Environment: real
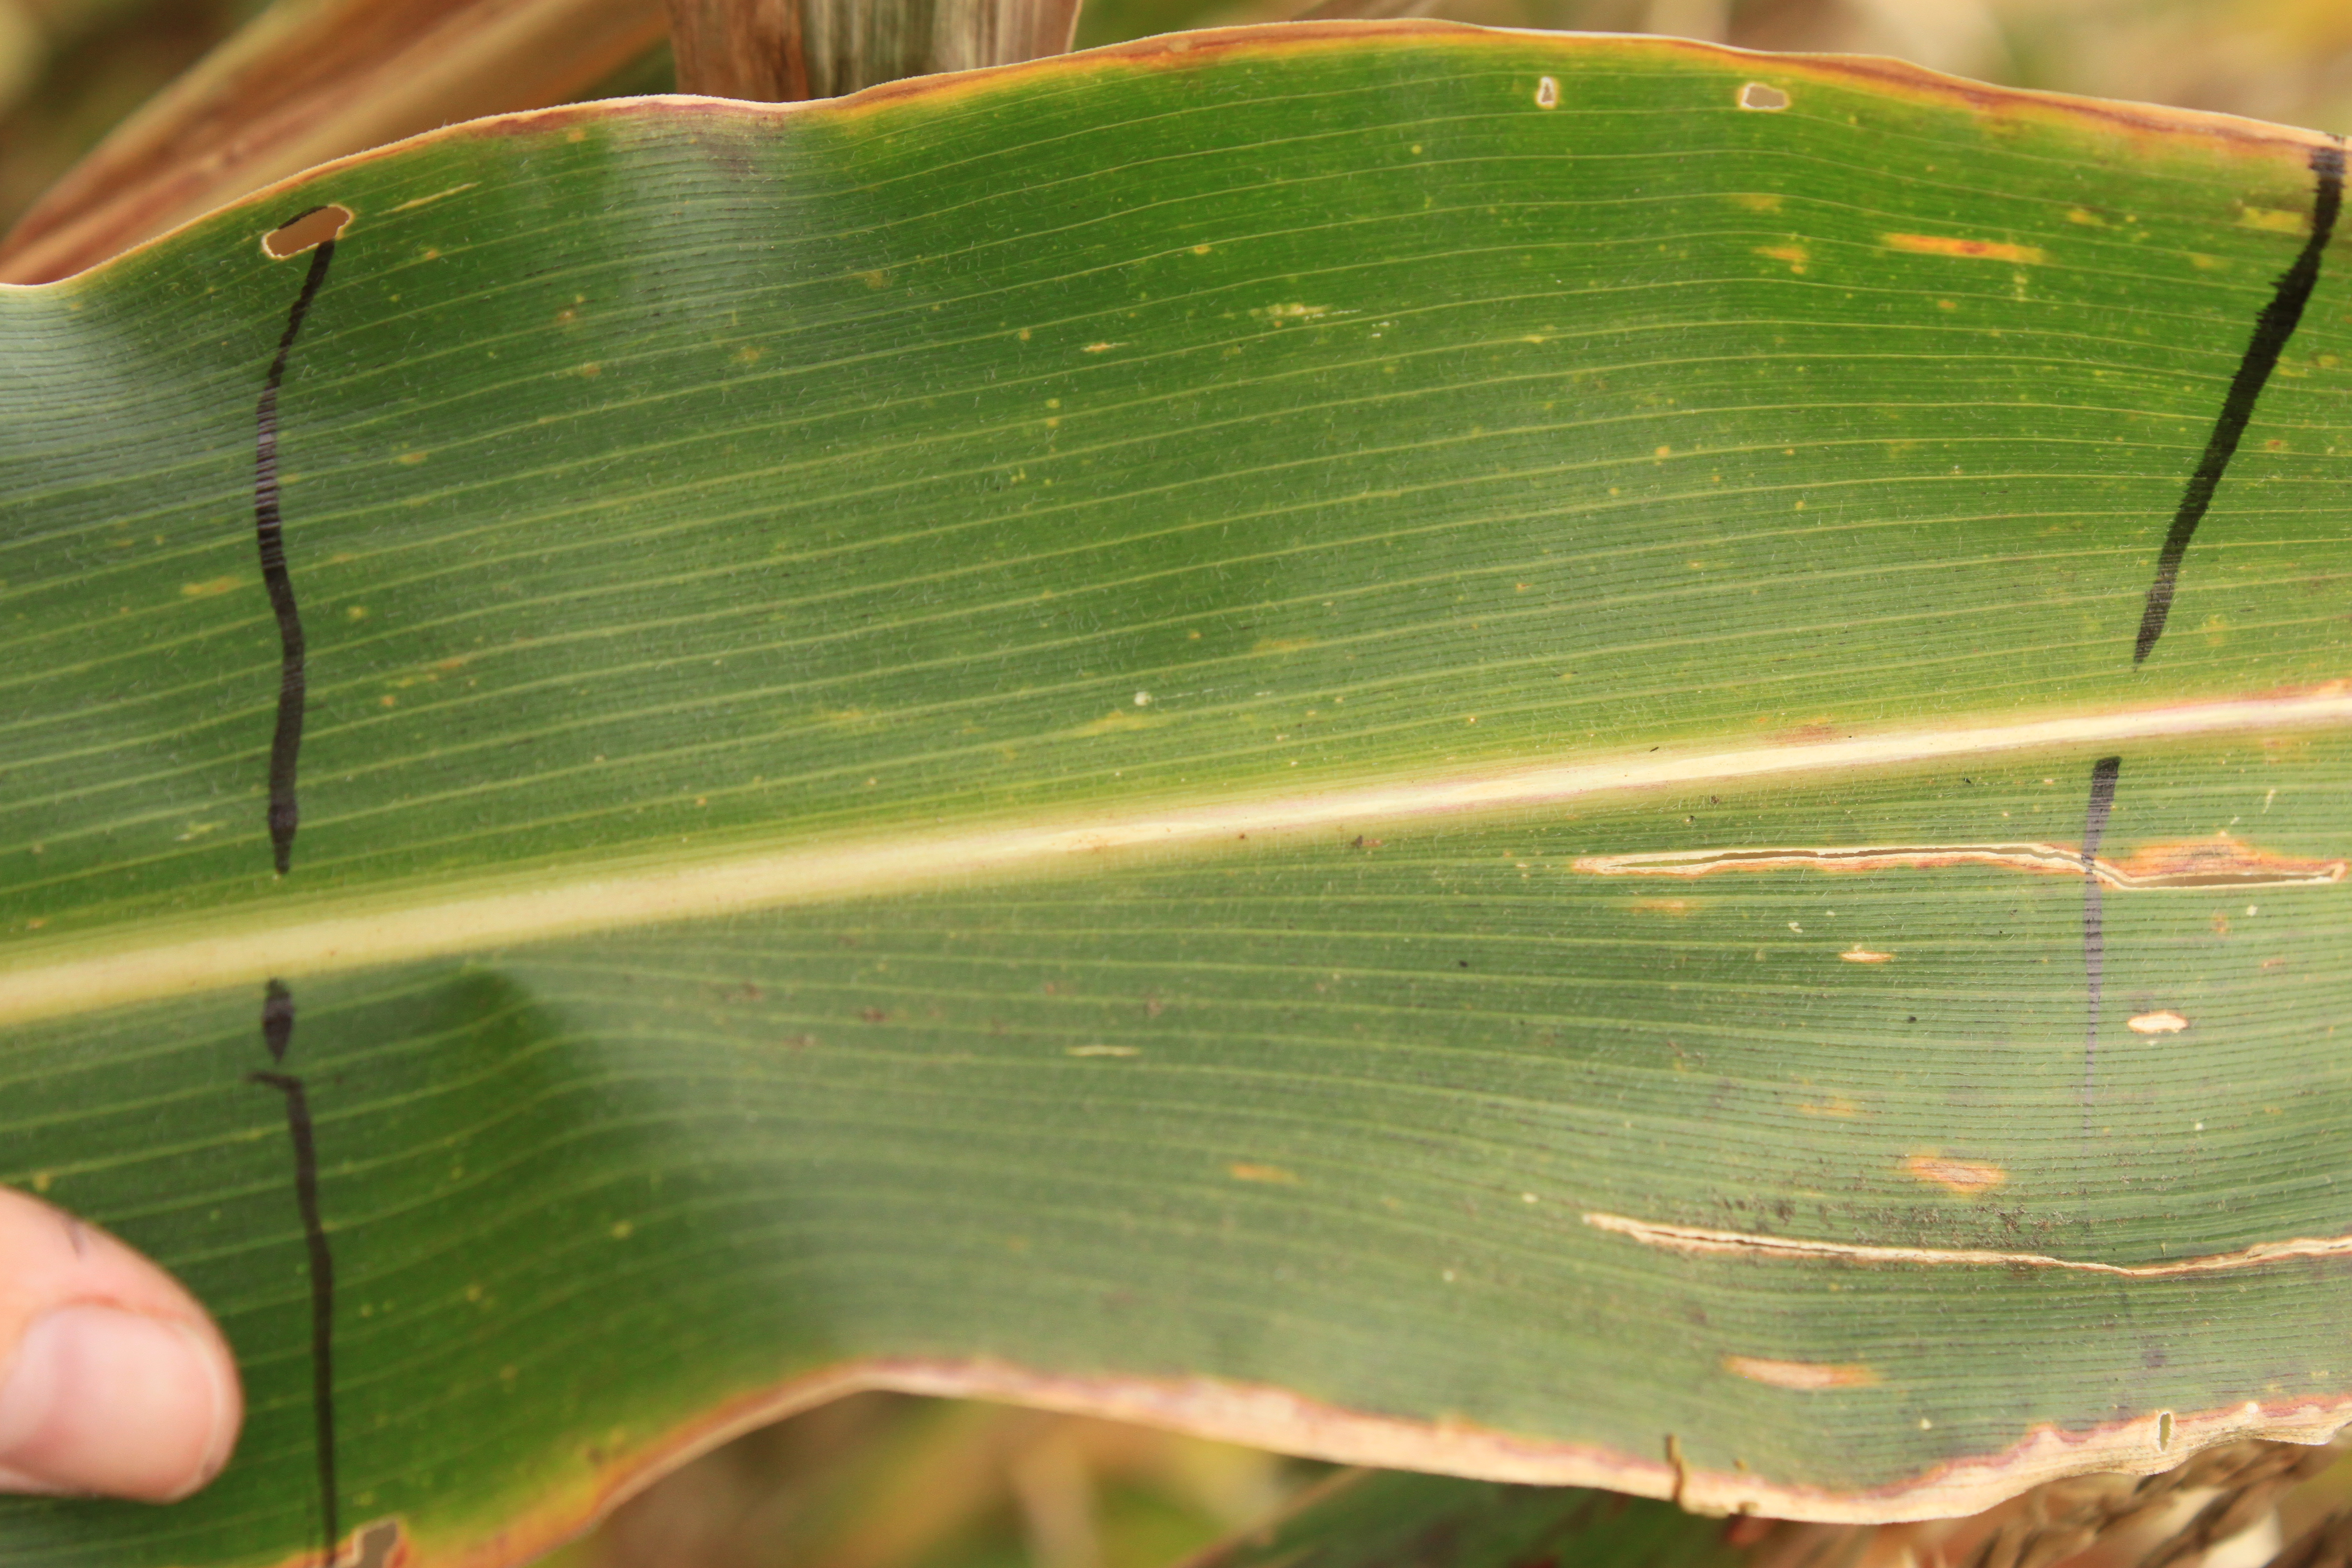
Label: gray_leaf_spot